Mì

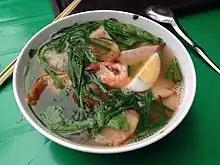
A bowl of mì vằn thắn in Hanoi

Mì (mỳ) or mi is a Vietnamese term for yellow wheat noodles. It can also refer to egg noodles. They were brought over to Vietnam as wonton noodles by Chinese immigrants. The Vietnamese version of wonton noodles is "mì hoành thánh". The noodles can be either thin or wide and are commonly used in "súp mì" (noodle soup) and "mì khô" (dry noodles).